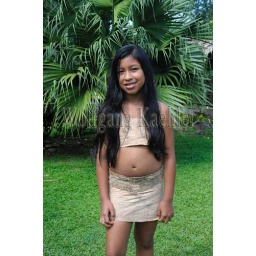
Costa rica, near fortuna, maleku tribe, indian village, street scene, teenage girl in traditional clothing